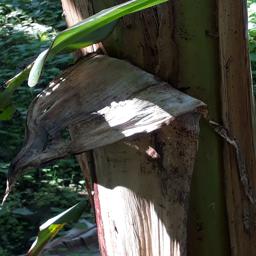
Label: BACTERIAL SOFT ROT